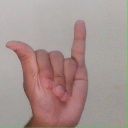
अक्षर: य